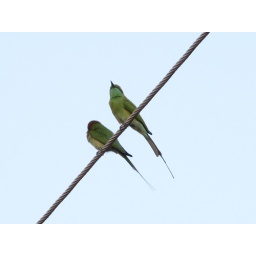
these are green bee-eaters they were sitting on the wire in front of my house.